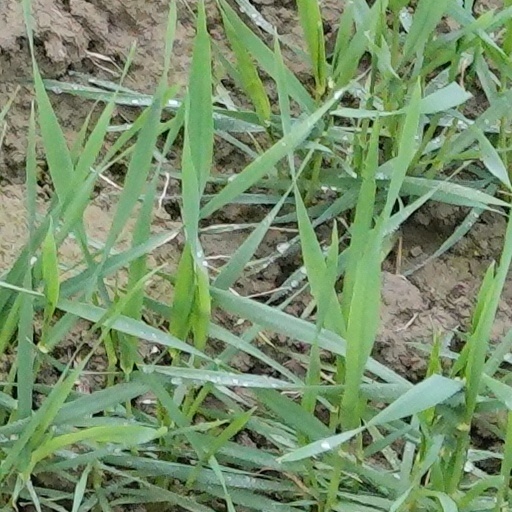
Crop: wheat